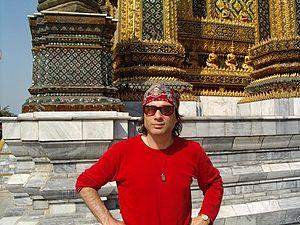
Hervé Rozoum, né le 4 octobre 1955 à Paris, est un guitariste, compositeur et producteur français vivant à Berlin.